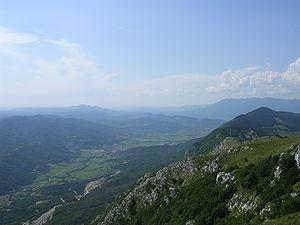
La vallée de Vipava est une vallée située dans la région de Primorska, en Slovénie, entre les villes de Nova Gorica et Vipava.